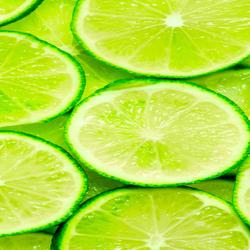
Label: Lemon